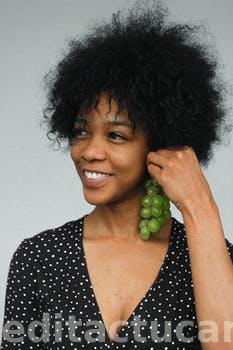
Label: Watermark